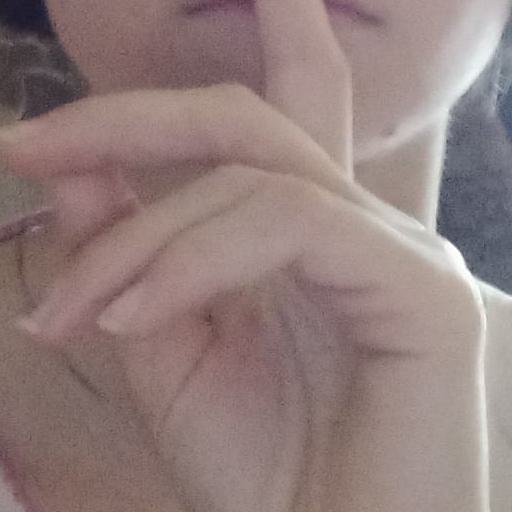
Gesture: mute